Man in Black: His Own Story in His Own Words

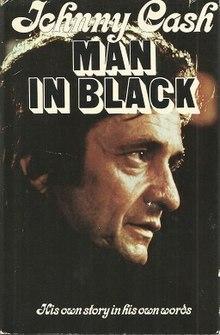
First edition (publ. Zondervan)

Man in Black: His Own Story in His Own Words is a 1975 autobiography by country musician Johnny Cash. It served as part of the basis for the 2005 film "Walk the Line".